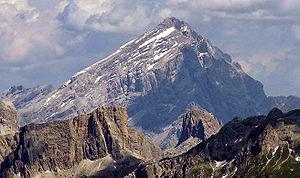
Les Dolomites constituent un massif montagneux des Préalpes orientales méridionales qui s'élève en Italie, à part environ égale entre le Trentin-Haut-Adige et la Vénétie. Il culmine à 3 343 mètres d'altitude à la Marmolada. Massif à géomorphologie bigarrée, il est caractérisé par une abondance de dolomie, roche sédimentaire carbonatée.